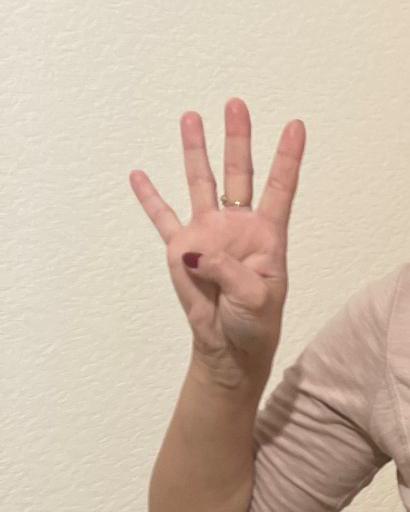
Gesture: four